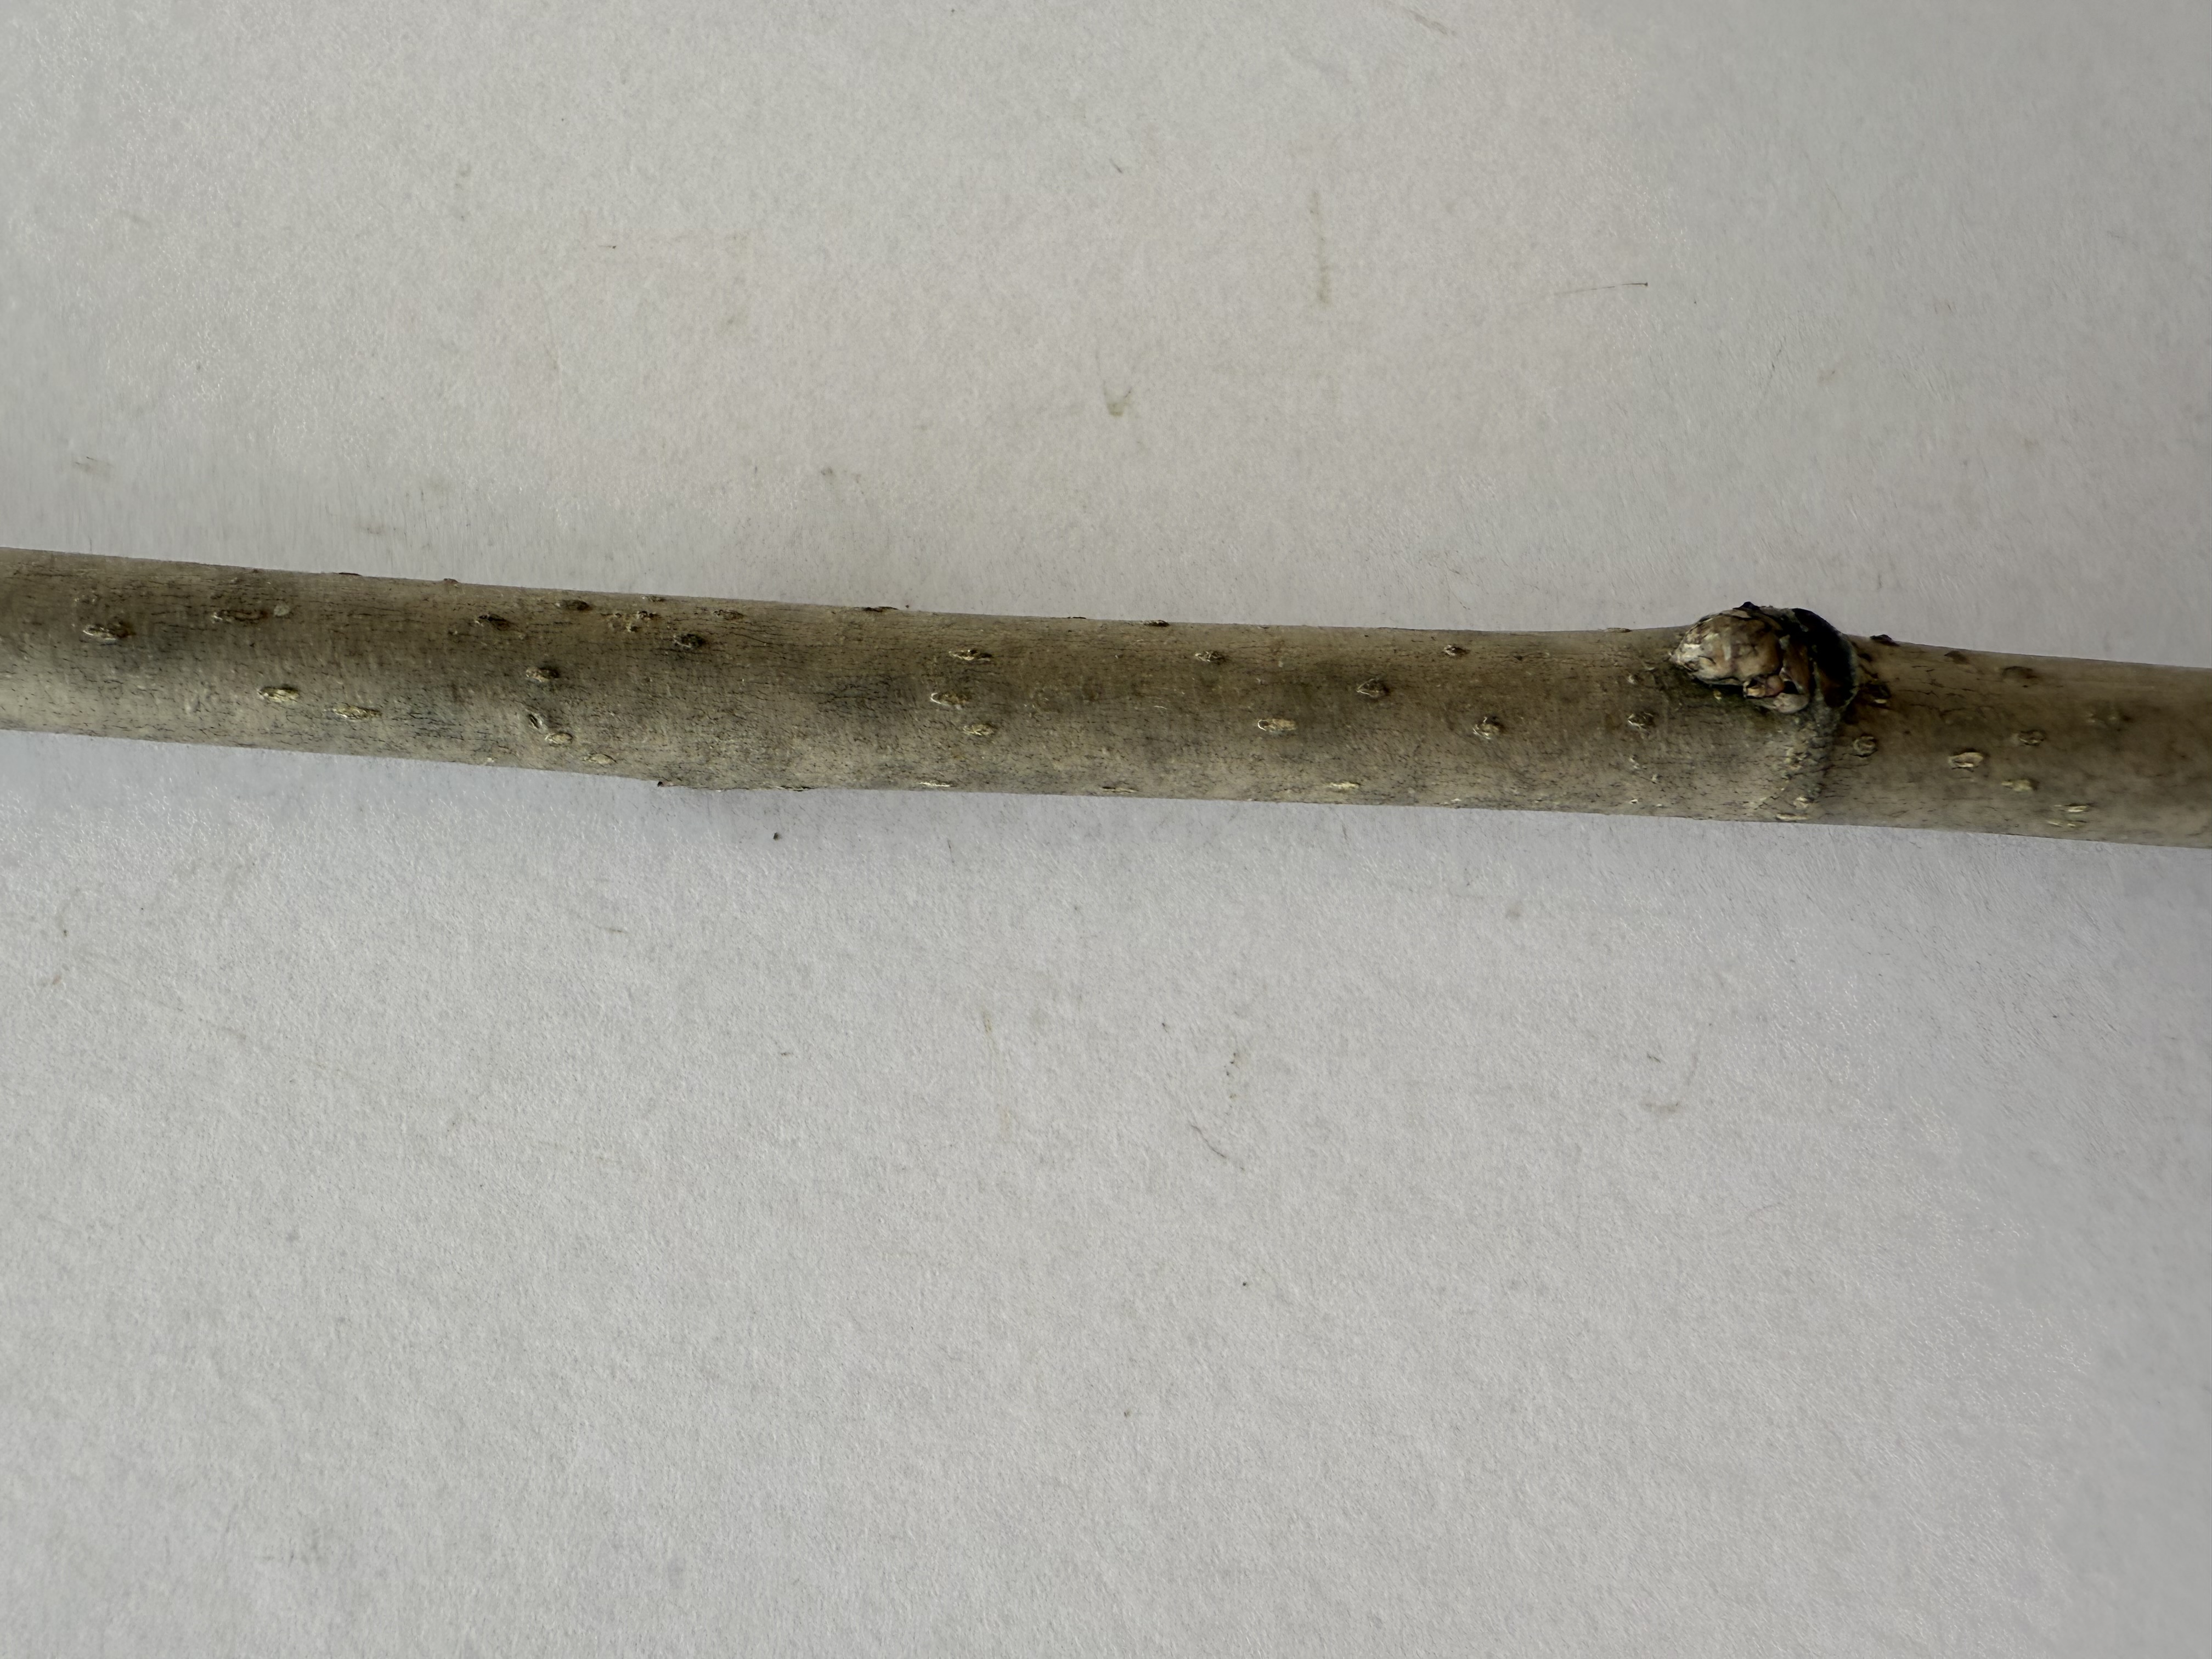
Variety: White Mulberry